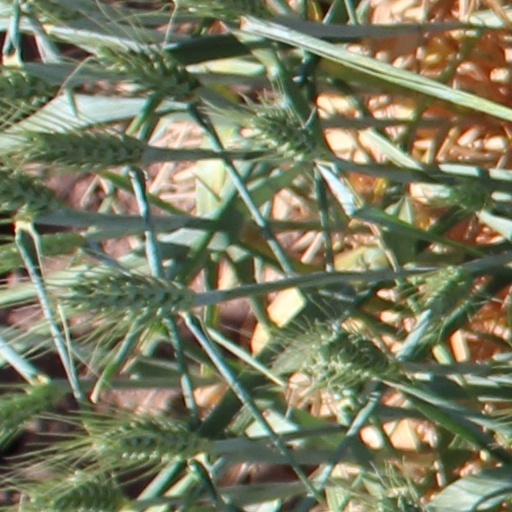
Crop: wheat